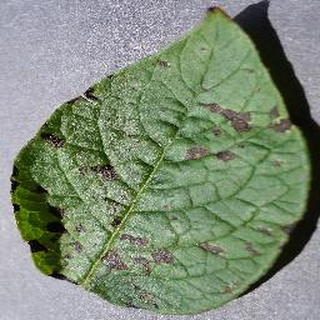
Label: potato_early_blight